Kural

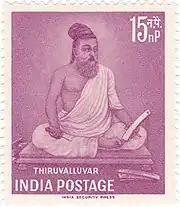
A 1960 commemorative stamp of Valluvar

With a highly compressed prosodic form, the Kural text employs the intricately complex "Kural venba" metre, known for its eminent suitability to gnomic poetry. This form, which Zvelebil calls "a marvel of brevity and condensation," is closely connected with the structural properties of the Tamil language and has historically presented extreme difficulties to its translators. Talking about translating the Kural into other languages, Herbert Arthur Popley observes, "it is impossible in any translation to do justice to the beauty and force of the original." After translating a good portion of the Kural text, Karl Graul stated, "No translation can convey any idea of its charming effect. It is truly an apple of gold in a net-work of silver." Zvelebil claims that it is impossible to truly appreciate the maxims found in the Kural couplets through a translation but rather that the Kural has to be read and understood in its original Tamil form.